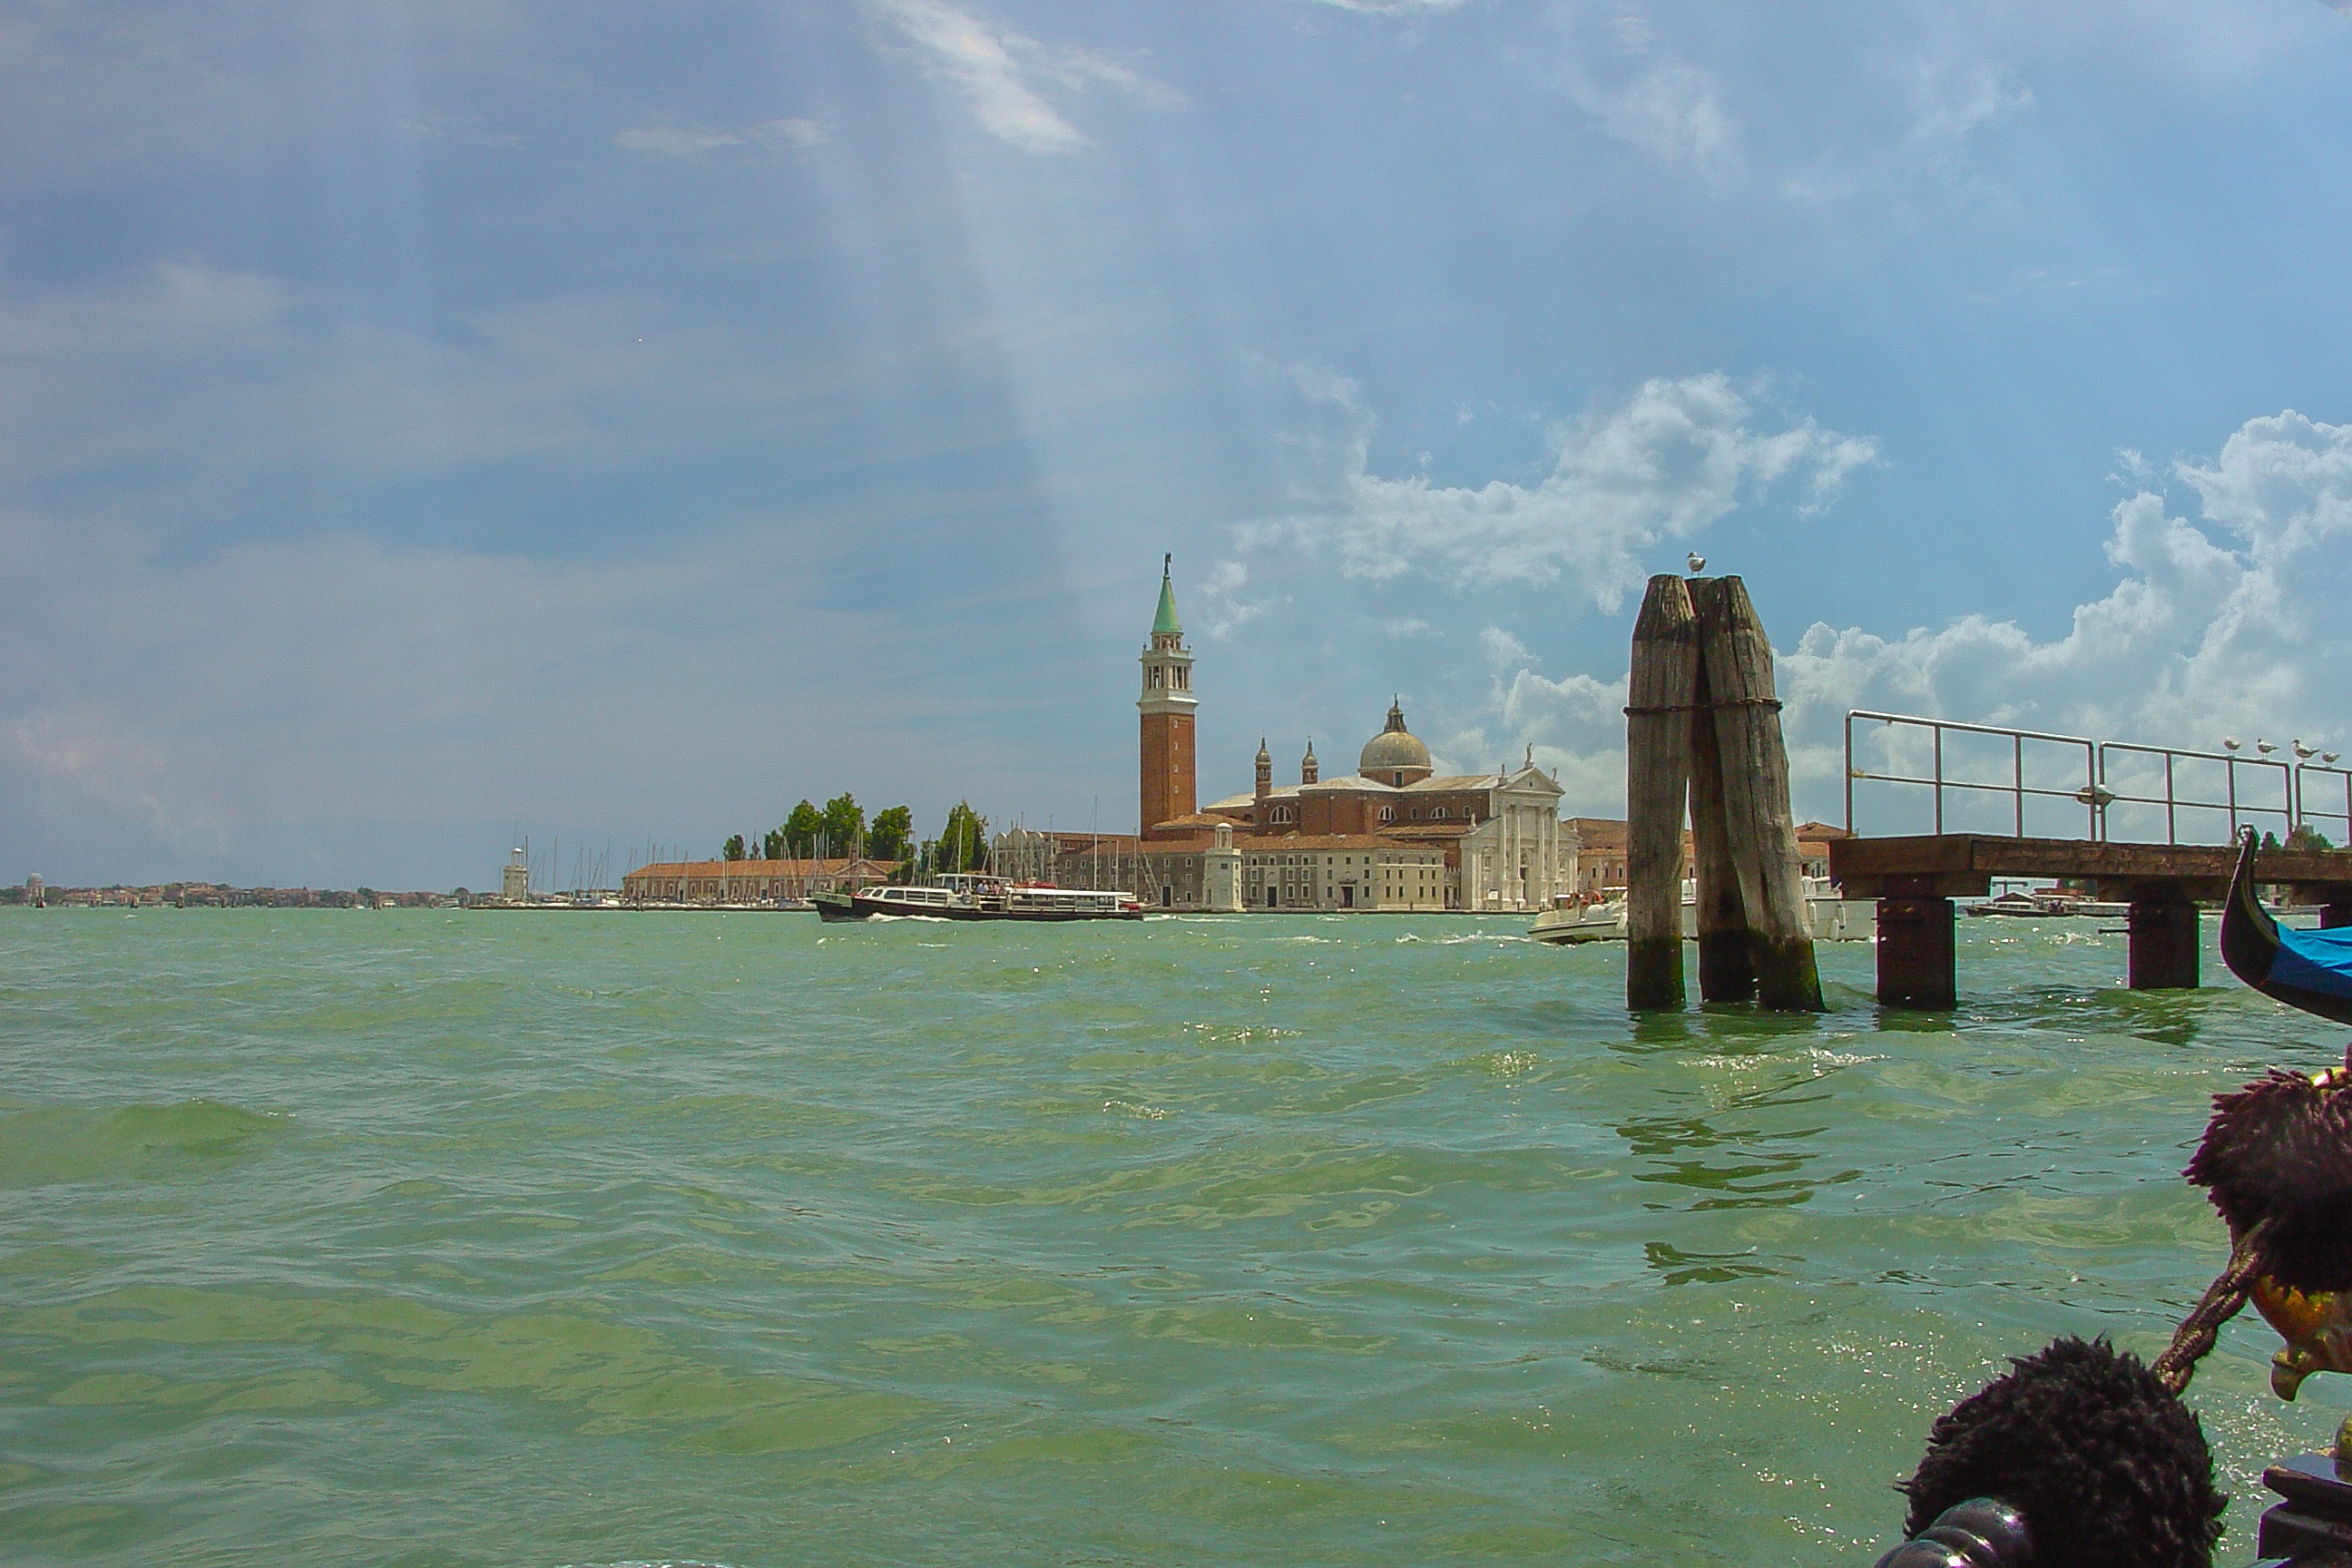
beach, sea, coast, water, ocean, sky, boat, sunlight, shore, river, canal, vacation, travel, reflection, tower, bay, island, italy, venice, tourism, waterway, body of water, waves, venezia, italian, grand canal